Anarchism in Japan

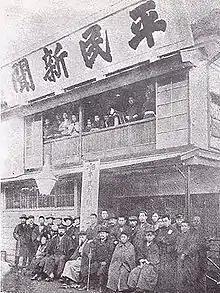
A photograph of the Heimin-sha ("Commoners' Society"), who published the "Heimin Shinbun"

In 1898, Kōtoku joined the staff of the "Yorozu Chūhō" newspaper, wherein he published an article in 1900 condemning war in Manchuria. He published his first book in 1901, titled "Imperialism", "Monster of the Twentieth Century", which was a monumental work in the history of Japanese leftism, criticising both Japanese and Western imperialism from the point of view of a revolutionary socialist. In May 1901, Kōtoku was involved in the founding of the first Social Democratic Party in Japan. It was immediately outlawed under the 1900 Peace Preservation Law, despite its commitment to parliamentary tactics. In 1903, he also wrote the book "Quintessence of Socialism", acknowledging influence from Karl Marx.